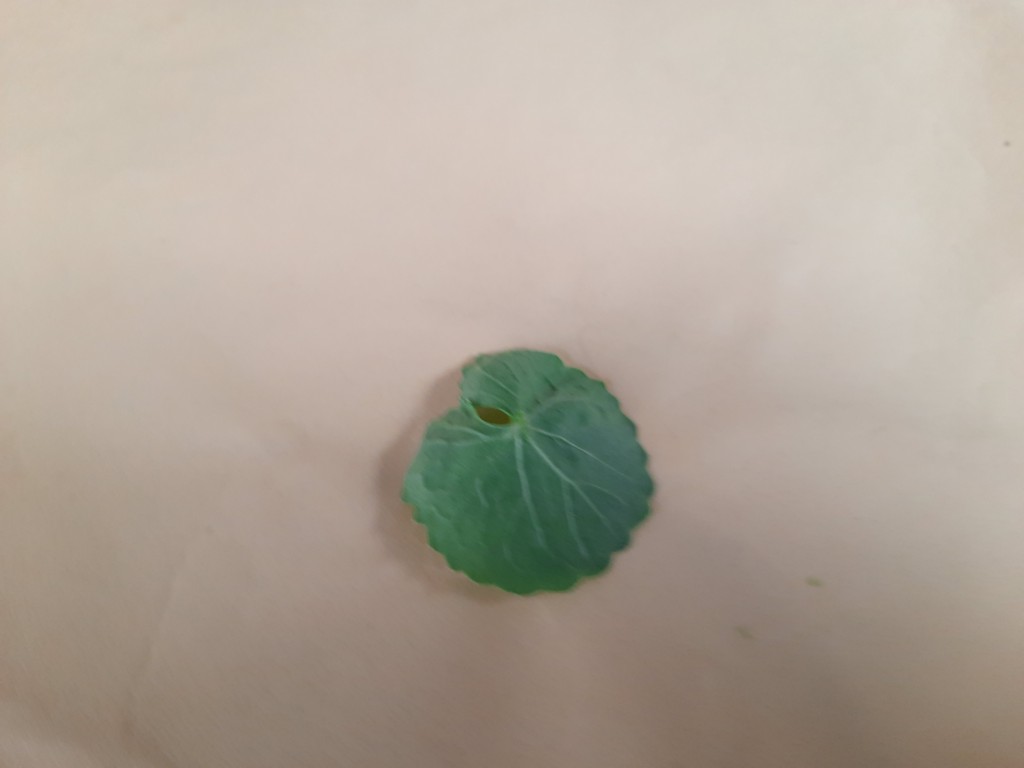
Label: Healthy